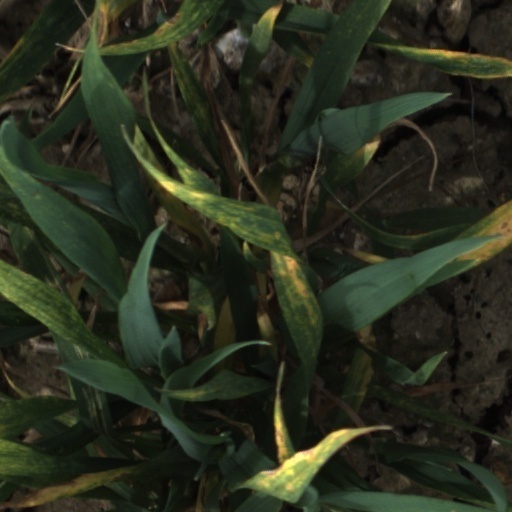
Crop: wheat